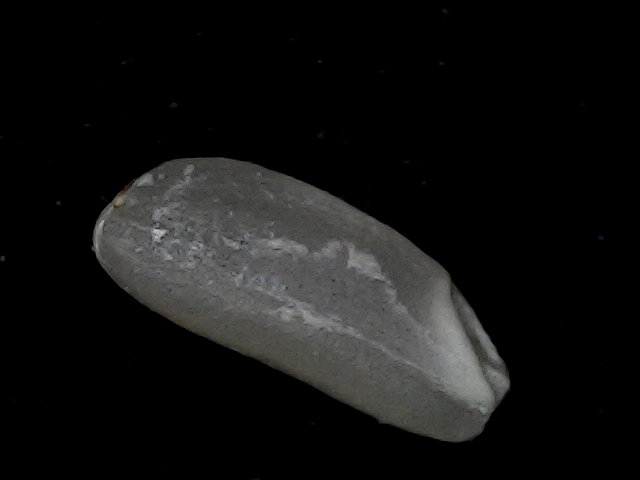
Rice variety: BD93